Hipperholme railway station

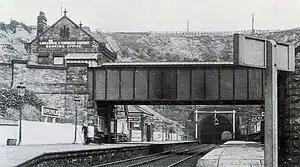
A photograph of the station pre-grouping

Hipperholme railway station served the village of Hipperholme in West Yorkshire, England.